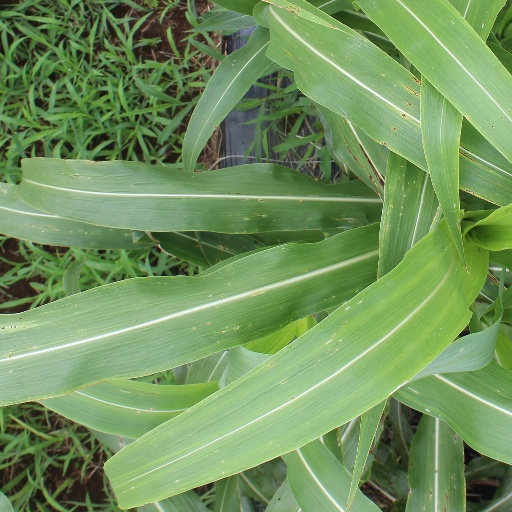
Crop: sorghum